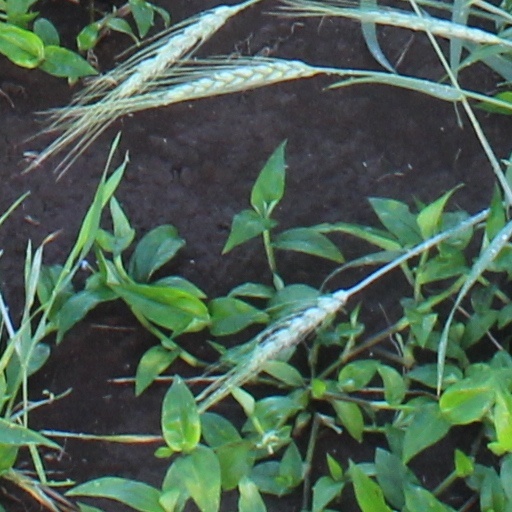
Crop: wheat